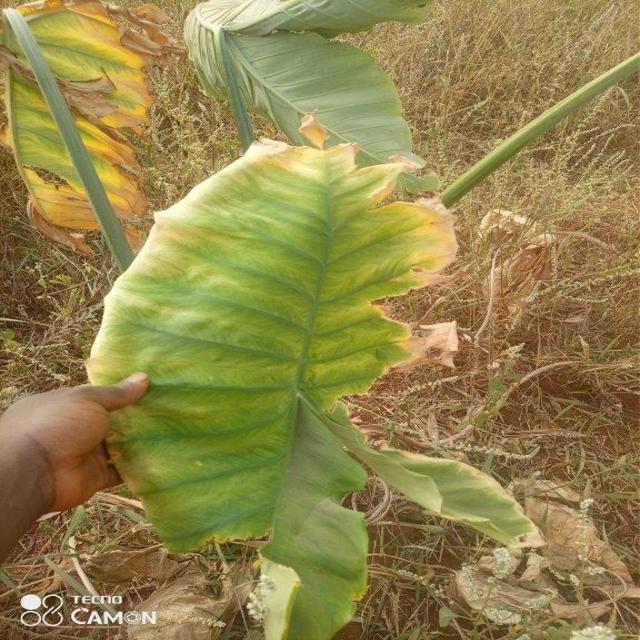
Label: Mid_Blight